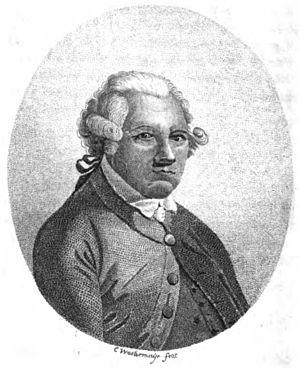
La Terre de Davis est une « île fantôme » située d'après ses découvreurs dans le sud-est de l’océan Pacifique, à bonne distance des côtes du Chili. Elle doit son nom au pirate Edward Davis, qui l'aurait aperçue en 1687. Les seules mentions originales de cette île se trouvent dans le compte-rendu de voyage de son coéquipier Lionel Wafer, et dans un ouvrage de son ami boucanier William Dampier, à qui il avait confié sa découverte. Ce dernier a émis l’idée que cette terre faisait partie de la fameuse Terra Australis Incognita, activement recherchée à l’époque dans le sud de l’Océan Pacifique. Bien que cette île n’ait jamais pu être retrouvée sous les coordonnées géographiques indiquées, il est fréquemment admis dans la littérature qu’elle corresponde à l’île de Pâques. Toutefois, cette correspondance reste soumise à critique, et certains auteurs considèrent soit que la terre de Davis n’a jamais existé, soit qu’il faut plutôt y voir d'autres îles du Pacifique Sud, comme les îles St Félix et Ambroise, voire l’archipel des Gambier, en Polynésie française.